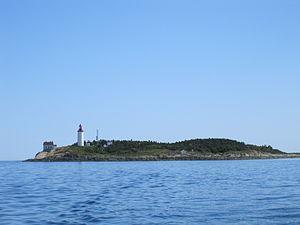
L'Île Bicquette (Québec) et son phare
La réserve nationale de faune des îles de l'Estuaire est l'une des huit réserves nationales de faune du Canada présentes au Québec. Cette aire protégée protège entre autres la colonie d'eiders à duvet de l'île Bicquette, la plus importante de l'estuaire du Saint-Laurent. Le service canadien de la faune gère cette aire protégée en collaboration avec la Société Duvetnor et la société protectrice des Eiders de l’Estuaire.
Cet article contient une liste non exhaustive de l'ensemble des îles du fleuve Saint-Laurent au Canada, principalement au Québec et classées d'ouest en est. Une grande partie des vingt-huit refuges d'oiseaux migrateurs situés dans la province de Québec, sont situés dans l'estuaire du fleuve Saint-Laurent et dans le golfe du Saint-Laurent.
L'île Bicquette est située dans l'estuaire du fleuve Saint-Laurent, au Québec. Elle fait partie du district du Bic à Rimouski, une ancienne municipalité du Québec, et se trouve juste au nord de l'île du Bic. Elle constitue le plus important site de nidification de l'estuaire pour les eiders à duvet. On y compte plus de 10 000 nids de cette espèce de canard. L'accès à l'île est interdit aux visiteurs sans autorisation car elle est sous protection fédérale par le biais de la réserve nationale de faune des îles de l'Estuaire.